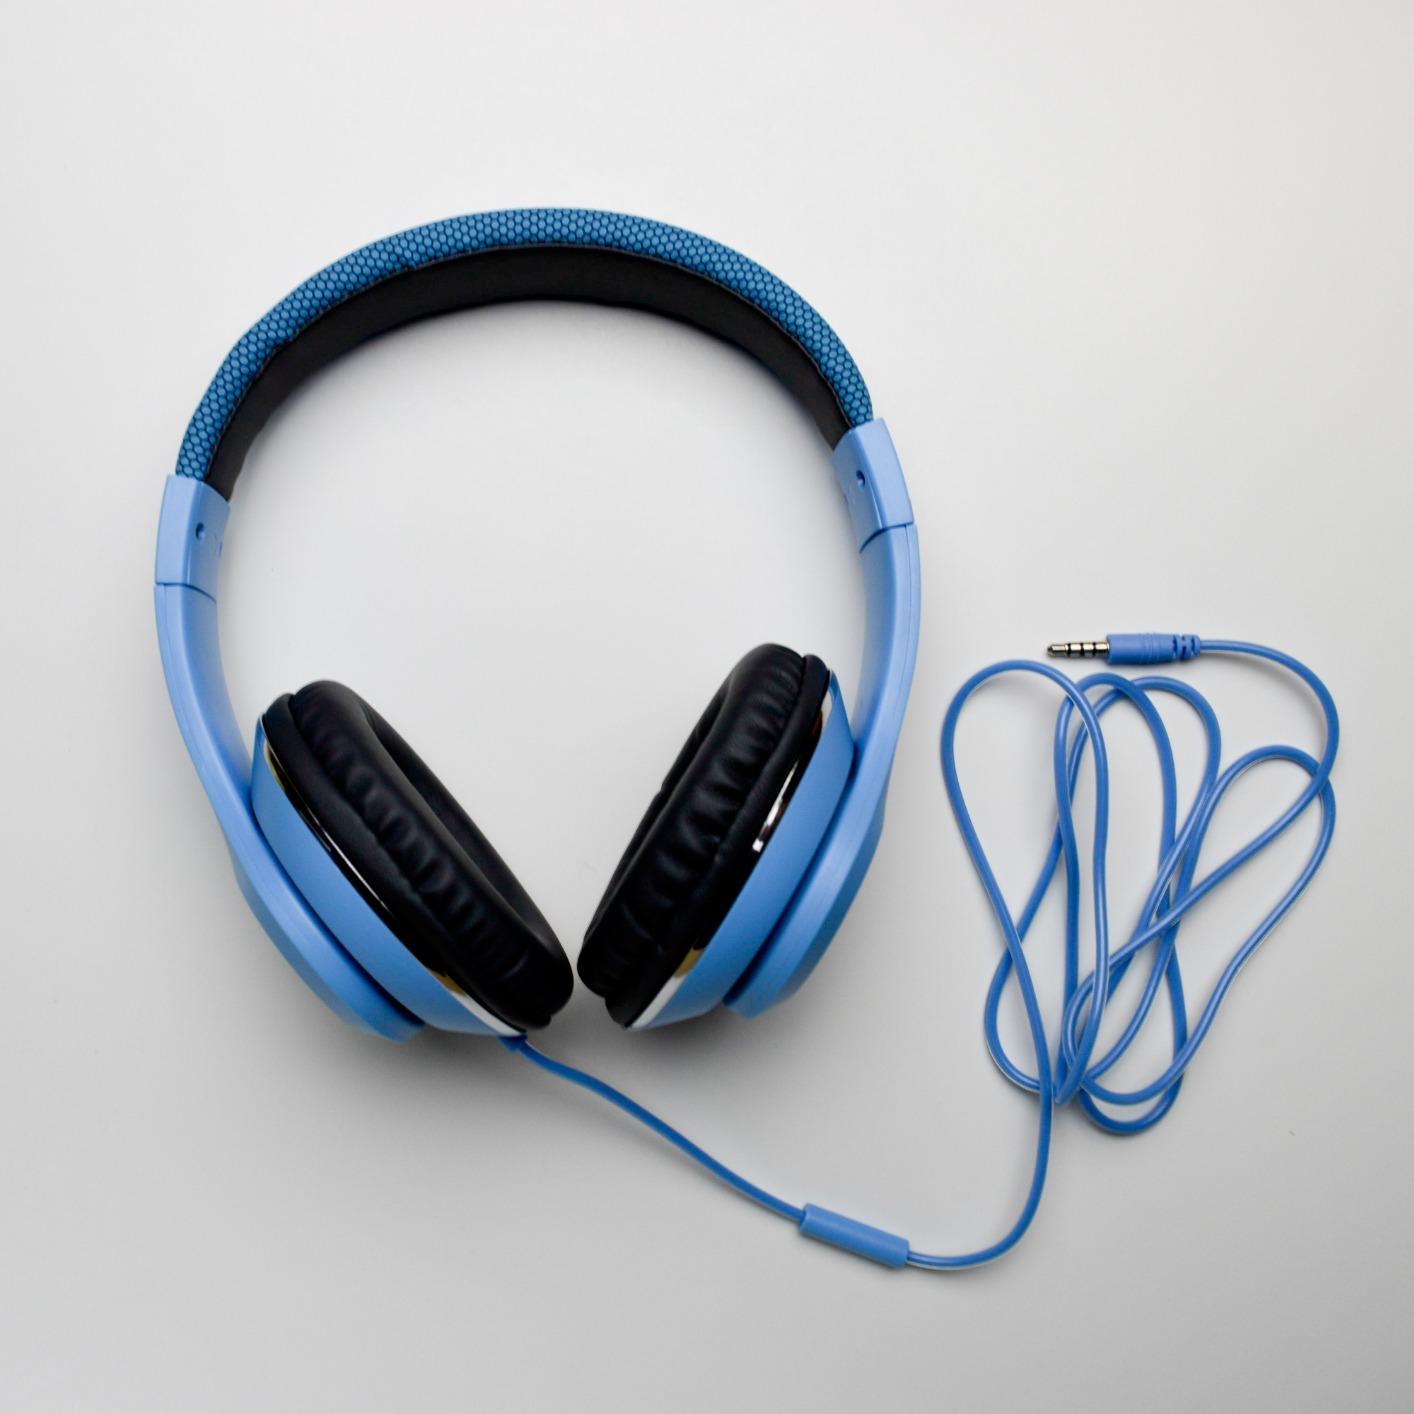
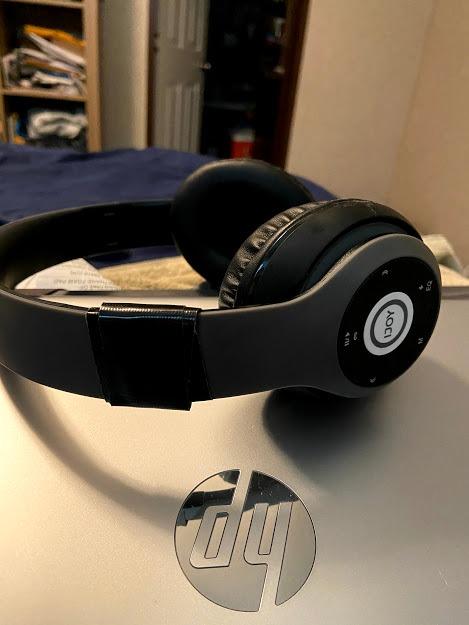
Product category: headphones
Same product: no